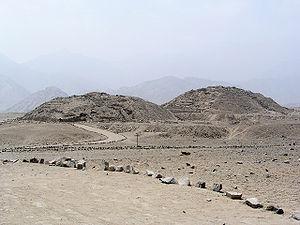
Les sites du patrimoine mondial de l'Organisation des Nations unies pour l'éducation, la science et la culture sont des lieux d'importance culturelle ou naturelle tels que décrits dans la Convention du patrimoine mondial de l'UNESCO établie en 1972. Le Pérou a ratifié la convention le 24 février 1982, rendant ses sites éligibles à la liste.
Le berceau de la civilisation est une expression faisant référence à des régions du monde où l'on considère que les premières civilisations humaines virent le jour. La théorie dominante est qu'il n'y a pas qu'un seul berceau, mais que plusieurs civilisations se sont développées de manière indépendante. Celles du Croissant fertile, de la période d'Obeïd en Mésopotamie et de la culture de Nagada en Égypte, sont considérées comme les plus anciennes. D'autres civilisations ont vu le jour en Asie, le long de vallées fluviales, celles des civilisations de l'Indus et du fleuve Jaune.
La civilisation de Caral, également appelée civilisation de Caral-Supe ou encore civilisation de Norte Chico, est une société précolombienne complexe qui comprenait trente centres majeurs de population dans ce qui est aujourd'hui la région de Norte Chico, au centre de la côte nord de l'actuel Pérou, à environ 200 kilomètres de Lima. C'est la plus ancienne civilisation connue d'Amérique, dont l'âge d'or se situe entre le XXXᵉ et le XVIIIᵉ siècle av. J.-C. La dénomination Caral-Supe vient du site archéologique de Caral dans la vallée de la rivière Supe. Cette société du Norte Chico émergea juste un millénaire après celle de Sumer, fut contemporaine des pyramides de l'Égypte antique et précéda celle des Olmèques de près de deux millénaires.
La ville sacrée de Caral-Supe ou Caral-Chupacigarro, est un site archéologique antique situé dans le désert à 23 km de la côte du Pérou, dans la vallée de Supe, région de Lima, province de Barranca, à 140 km au nord-nord-ouest de Lima, est le vestige de la plus ancienne cité d'Amérique connue à ce jour.
Les civilisations andines se sont développées depuis les hautes terres de la Colombie jusqu'au désert d'Atacama.